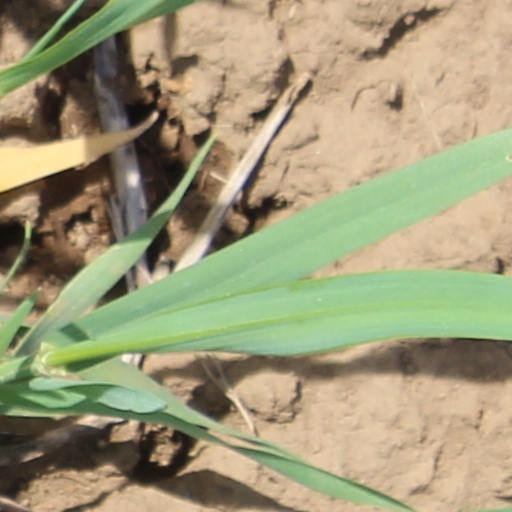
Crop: wheat